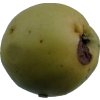
Label: Apple 13